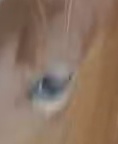
Face region: eyes (orbital_tightening_and_eye_area)
Pain indicator: obviously_present